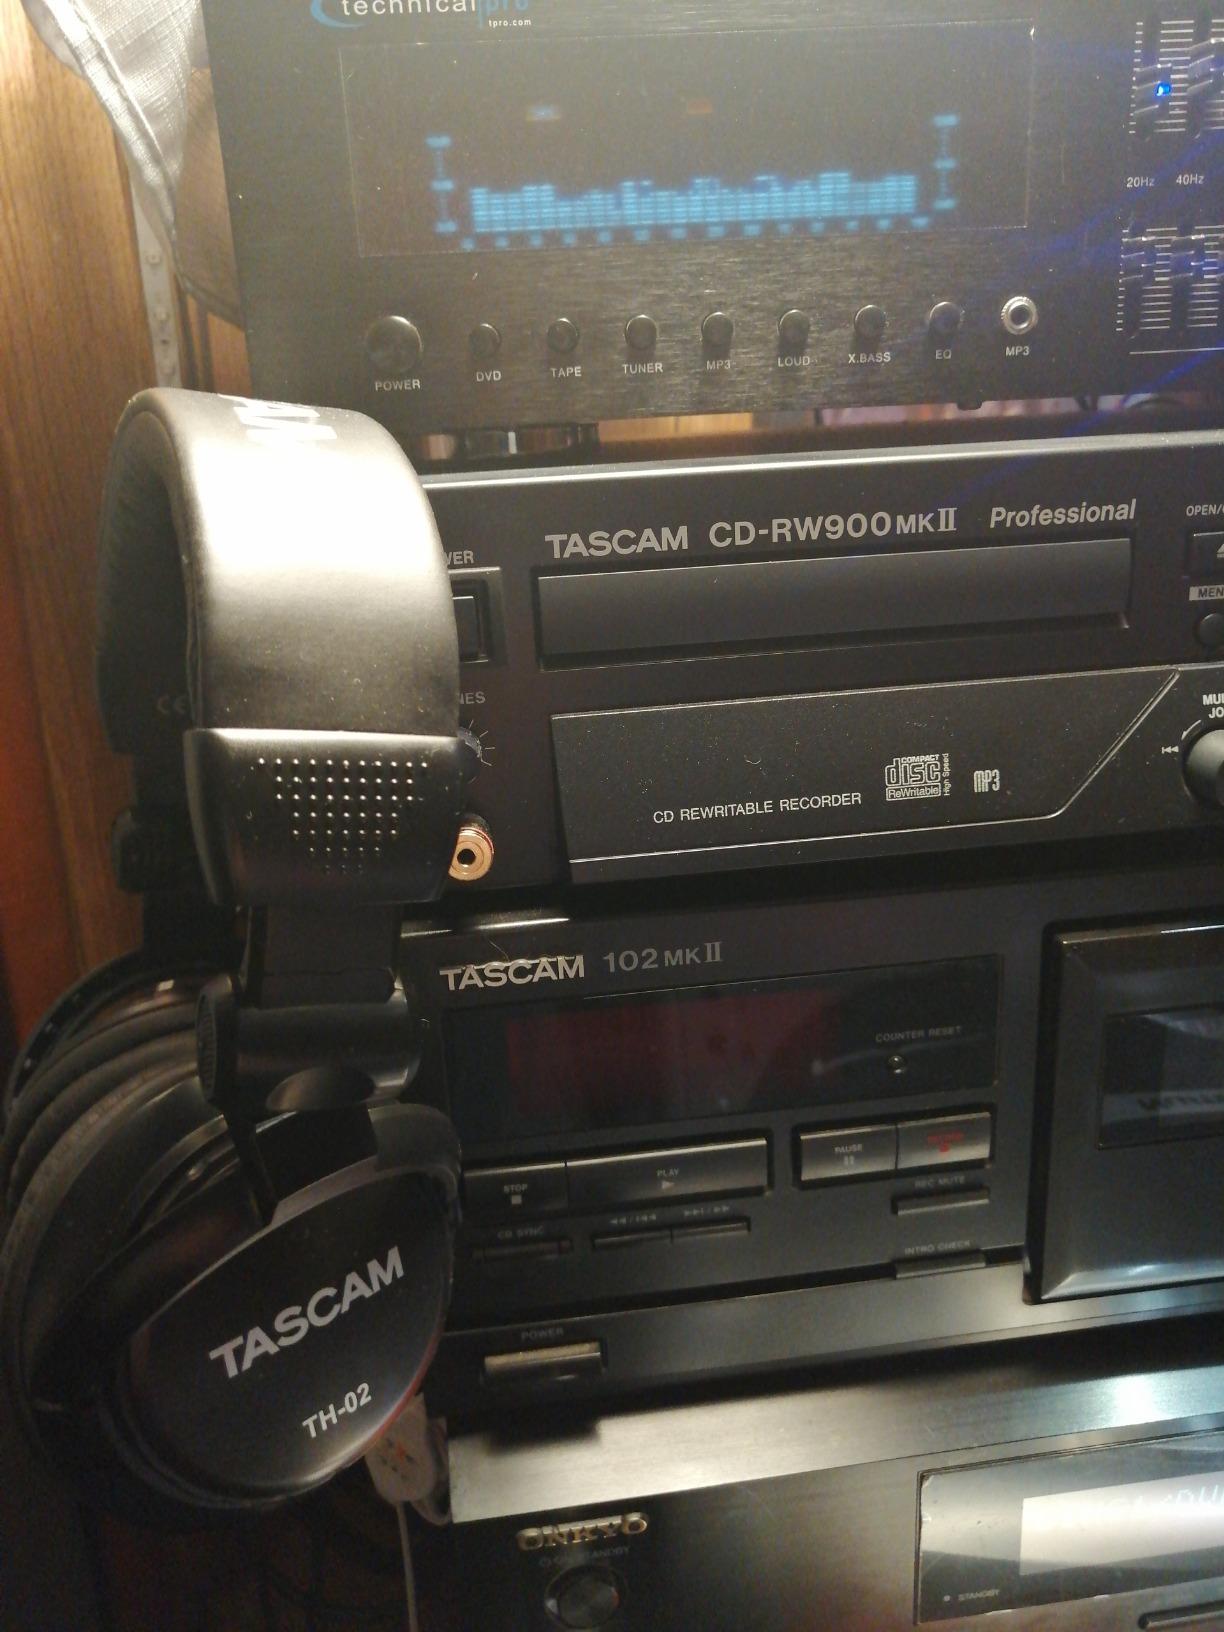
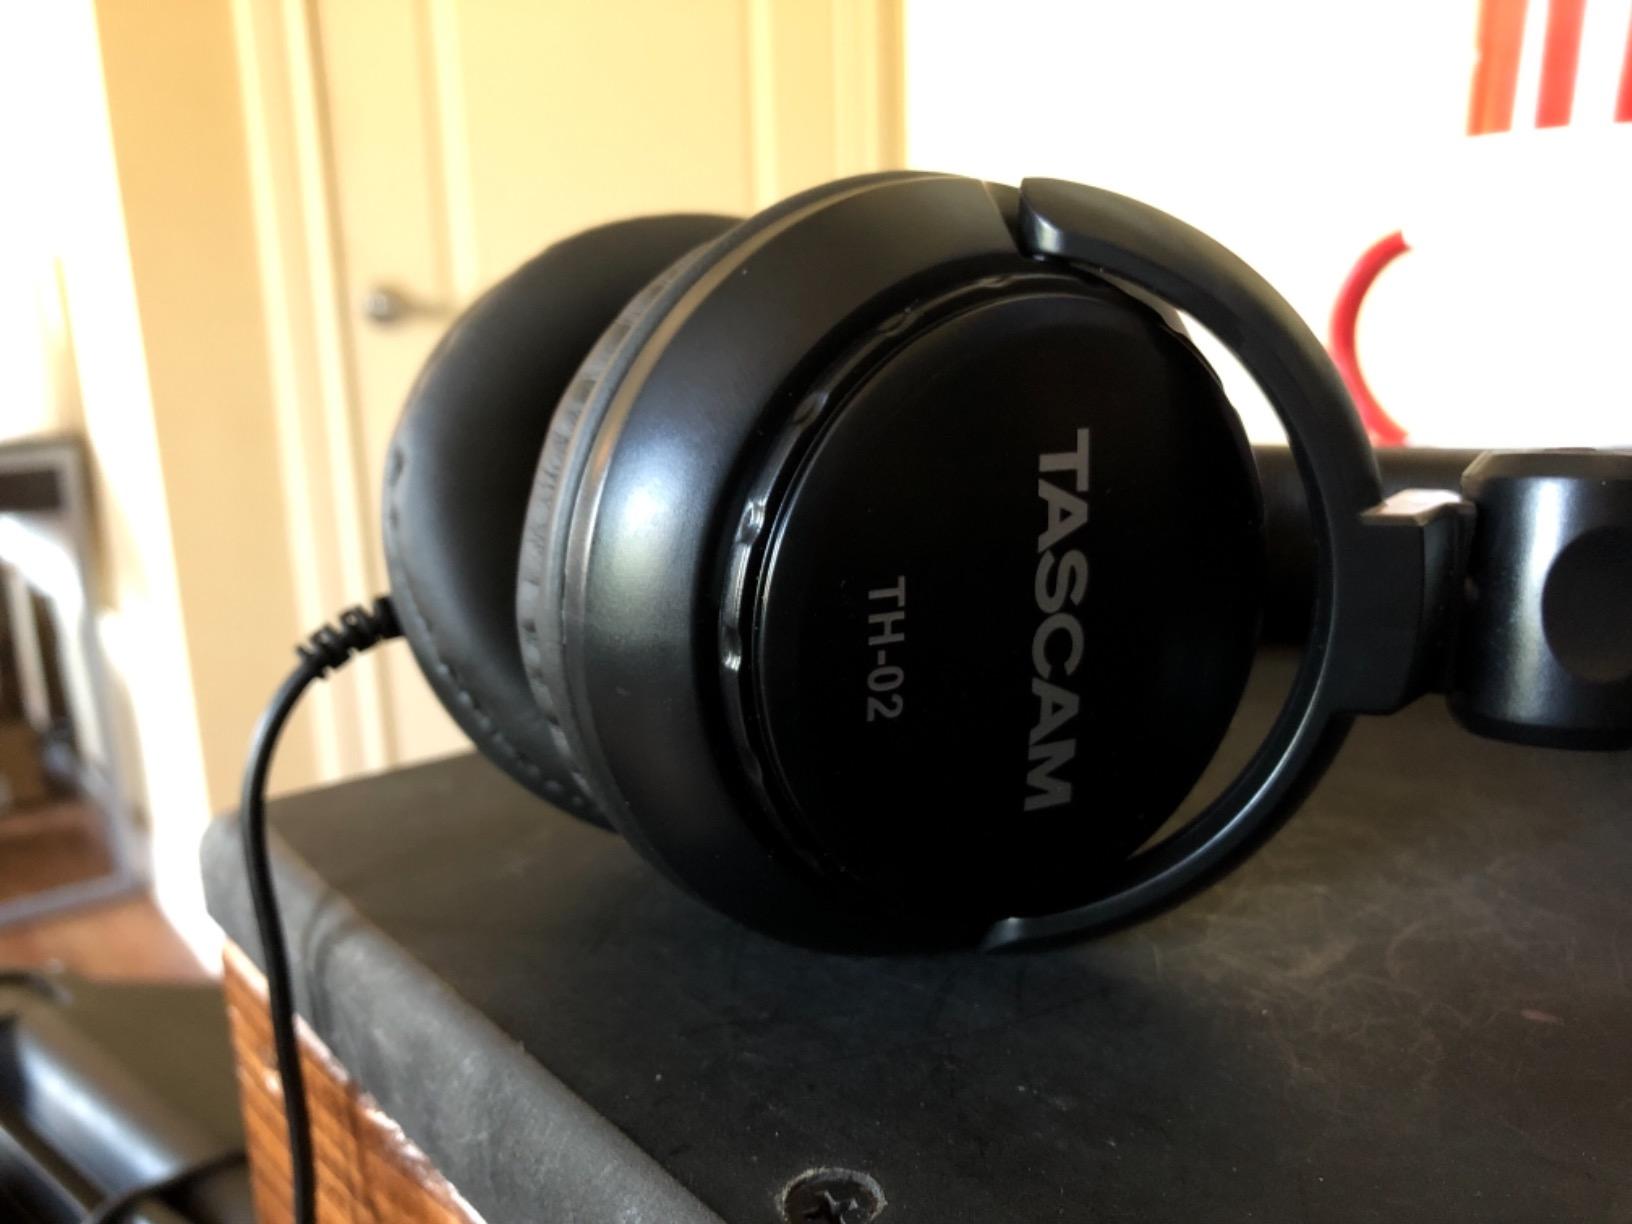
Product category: headphones
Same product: yes